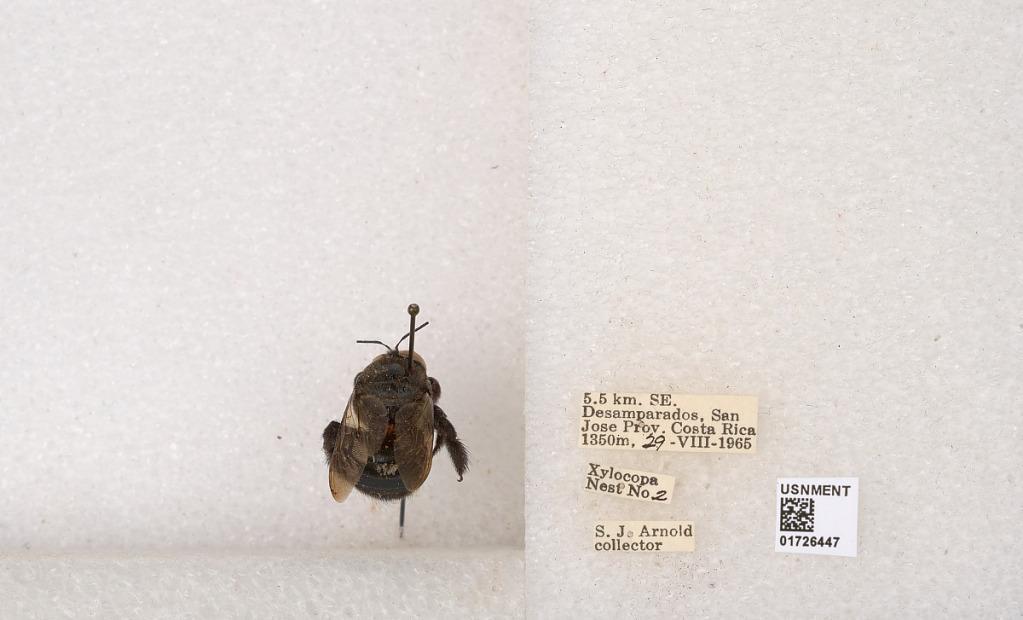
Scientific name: Xylocopa (Schonnherria) lateralis Say
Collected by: J. Araujo
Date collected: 1965-8-29
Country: Costa Rica
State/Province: San Jose
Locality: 5.5 km. SE. Desamparados